Lightning rod

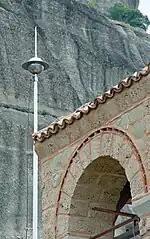
ESE lightning rod mounted at the Monastery of St. Nicholas Anapausas (Μονή του Αγίου Νικολάου), Meteora, Greece

The theory of early streamer emission proposes that if a lightning rod has a mechanism producing ionization near its tip, then its lightning capture area is greatly increased. At first, small quantities of radioactive isotopes (radium-226 or americium-241) were used as sources of ionization between 1930 and 1980, later replaced with various electrical and electronic devices. According to an early patent, since most lightning protectors' ground potentials are elevated, the path distance from the source to the elevated ground point will be shorter, creating a stronger field (measured in volts per unit distance) and that structure will be more prone to ionization and breakdown.